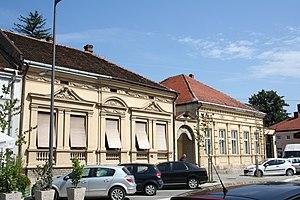
Le bâtiment situé 41 rue Karađorđeva à Valjevo se trouve à Valjevo, dans le district de Kolubara en Serbie. Il est inscrit sur la liste des monuments culturels protégés de la République de Serbie.
Le bâtiment situé 39 rue Karađorđeva à Valjevo se trouve à Valjevo, dans le district de Kolubara en Serbie. Il est inscrit sur la liste des monuments culturels protégés de la République de Serbie.